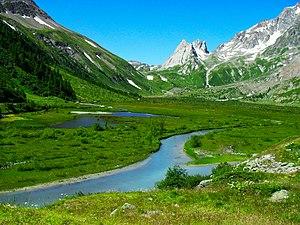
Le val Vény est une vallée latérale du massif du Mont-Blanc, au sud-ouest de Courmayeur. Il se termine par le col de la Seigne, qui permet le passage vers la Tarentaise.